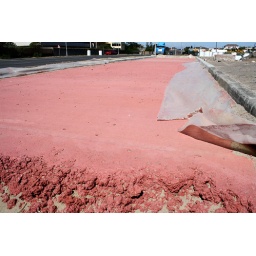
Noticed this prototype of the red concrete bus lanes alongside Boundary Road in Milnerton.